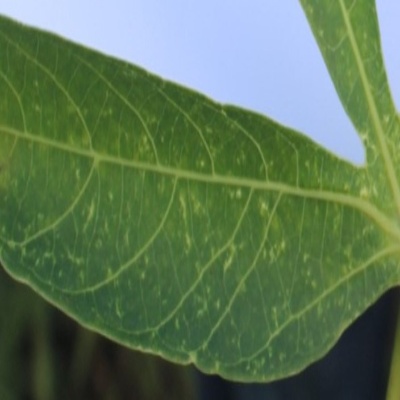
Crop: Cassava
Condition: green mite